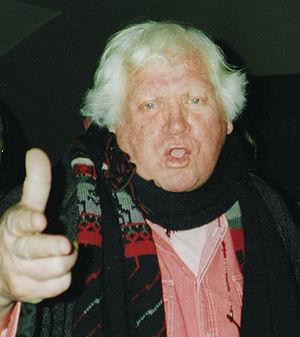
Ken Russell, né le 3 juillet 1927 à Southampton et mort le 27 novembre 2011 à Londres, est un réalisateur, scénariste, acteur, producteur, monteur et directeur de la photographie britannique.